Redfern Now

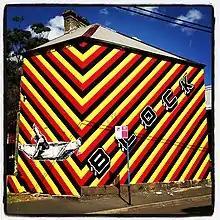
The Block, Redfern

"The Block" is a particular group of houses in Redfern owned by the Aboriginal Housing Company, and is recognisable as the venue of the 2004 youth riots for Aboriginal rights. It is the main location in "Redfern Now".